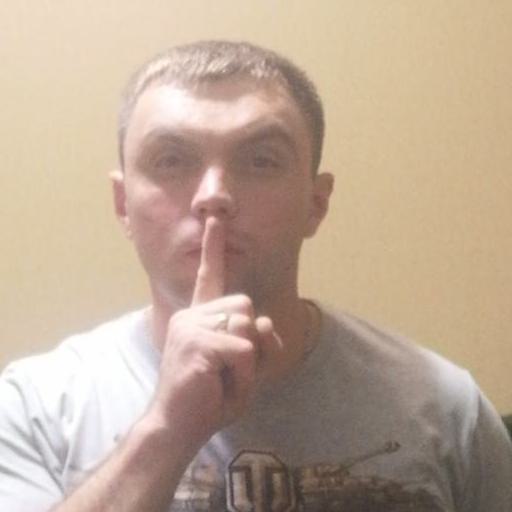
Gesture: mute